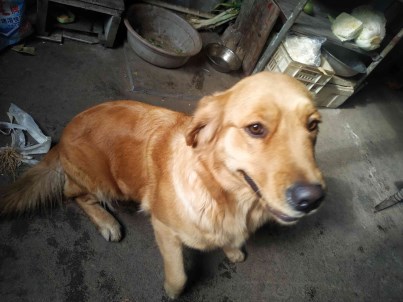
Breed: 5355-n000126-golden_retriever